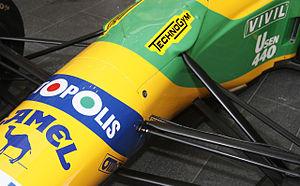
La Benetton B192 est une monoplace de Formule 1 engagée par l'écurie britannique Benetton Formula dans le cadre du championnat du monde de Formule 1 1992. Elle est pilotée par l'Allemand Michael Schumacher, présent dans l'équipe depuis la fin de la saison 1991 et qui dispute sa première année complète dans la discipline-reine, et le Britannique Martin Brundle, en provenance de l'écurie Brabham Racing Organisation.